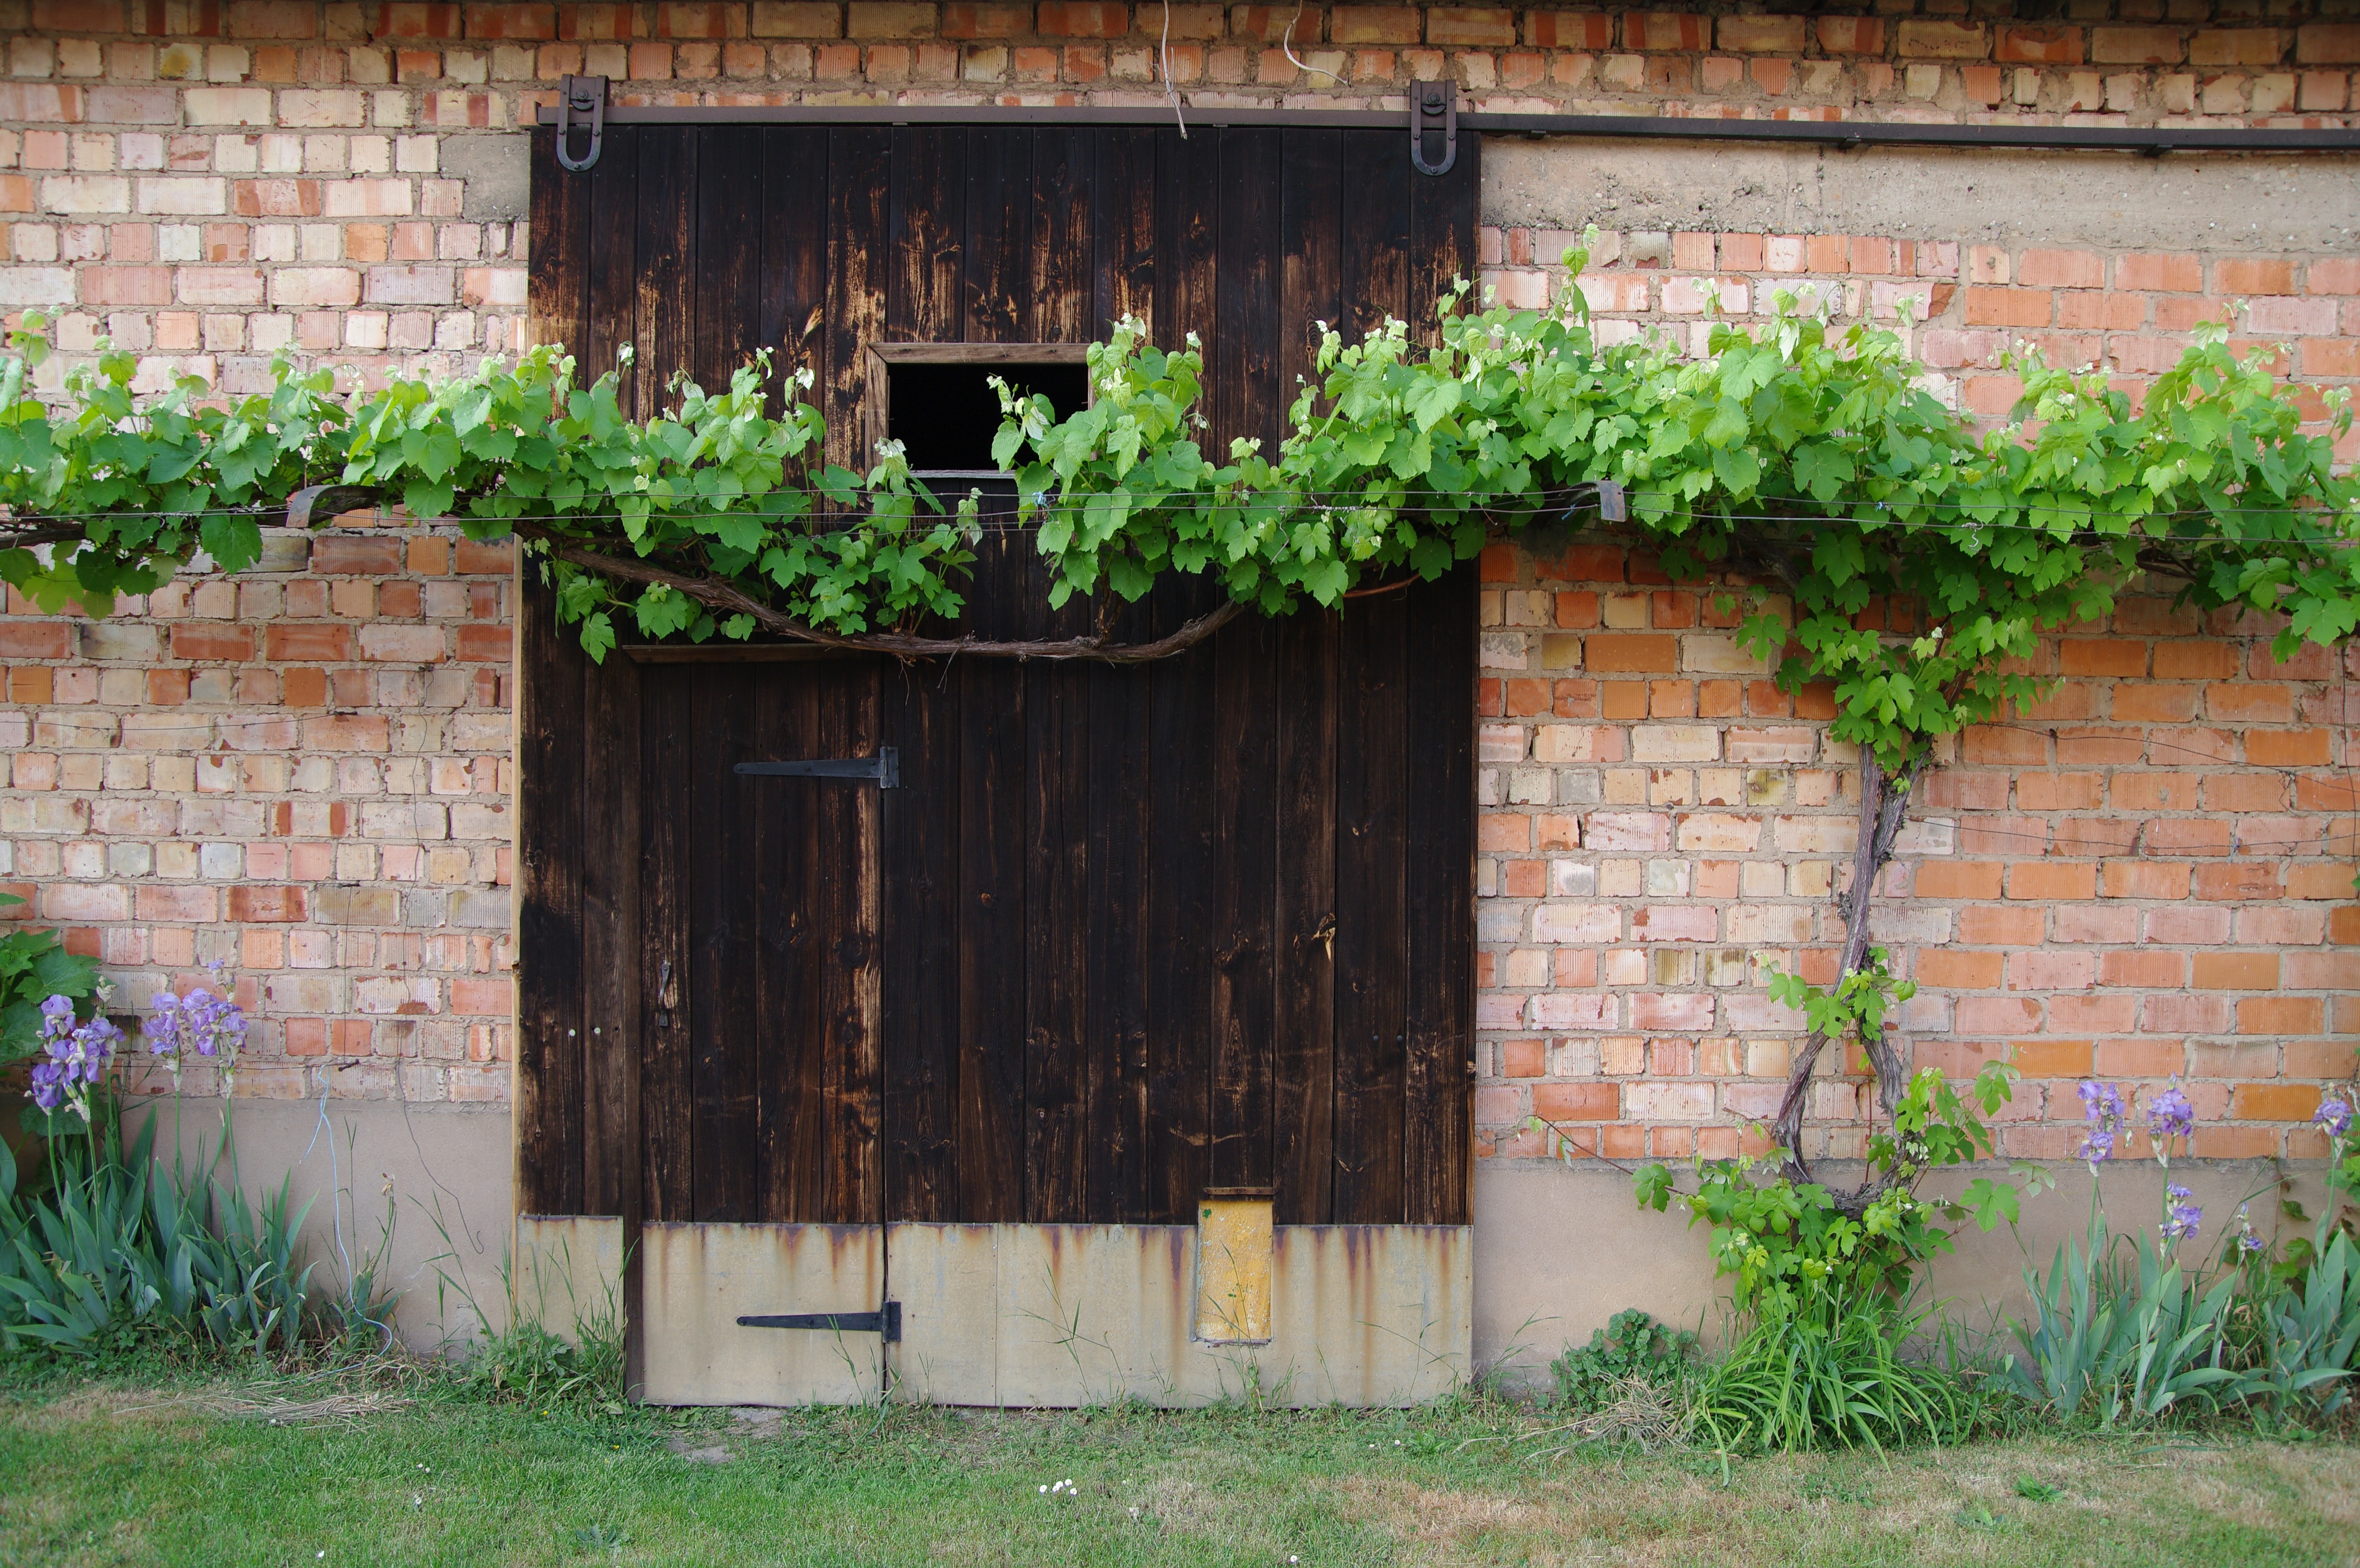
tree, grass, fence, plant, wood, vine, house, flower, window, home, wall, shed, village, france, cottage, backyard, facade, property, stone wall, garden, brick, door, brick wall, cool image, landscaping, courtyard, cool photo, brickwork, yard, old houses, alsace, rural area, barn door, red brick wall, lower rhine, outdoor structure, eschbach